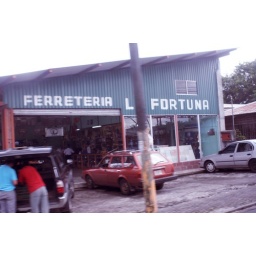
from the bus window in la fortuna